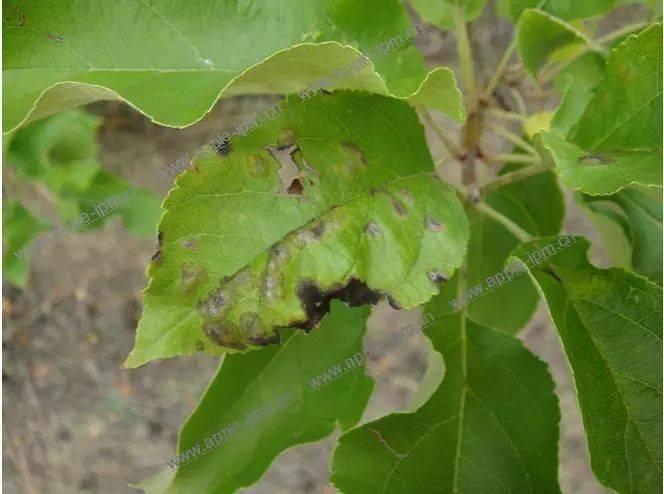
Plant: Apple
Disease: apple scab